S.H.E

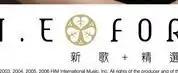
S.H.E's oxalis (centre), as it appears on "Forever". The oxalis, a type of clover, is found on every album cover with varying designs.

Since 2014, the group entered their second hiatus. In 2016, they were immortalized with wax figures in Shanghai's Madame Tussands, and then on August 26, issued an extended play ""Irreplaceable"", and one of the songs "Irreplaceable" in the EP was commemorating for 15th anniversary of S.H.E's debut, after that held ""S.H.E 15th Anniversary Exhibition"" at Songshan Cultural and Creative Park in Taipei from August 26 to September 19, 2016. In 2017, S.H.E. returned with a full 16-cassette set of all albums (including 12 full albums and 2 compilation mini-albums) called "S.H.E's in style" on their 16th anniversary.